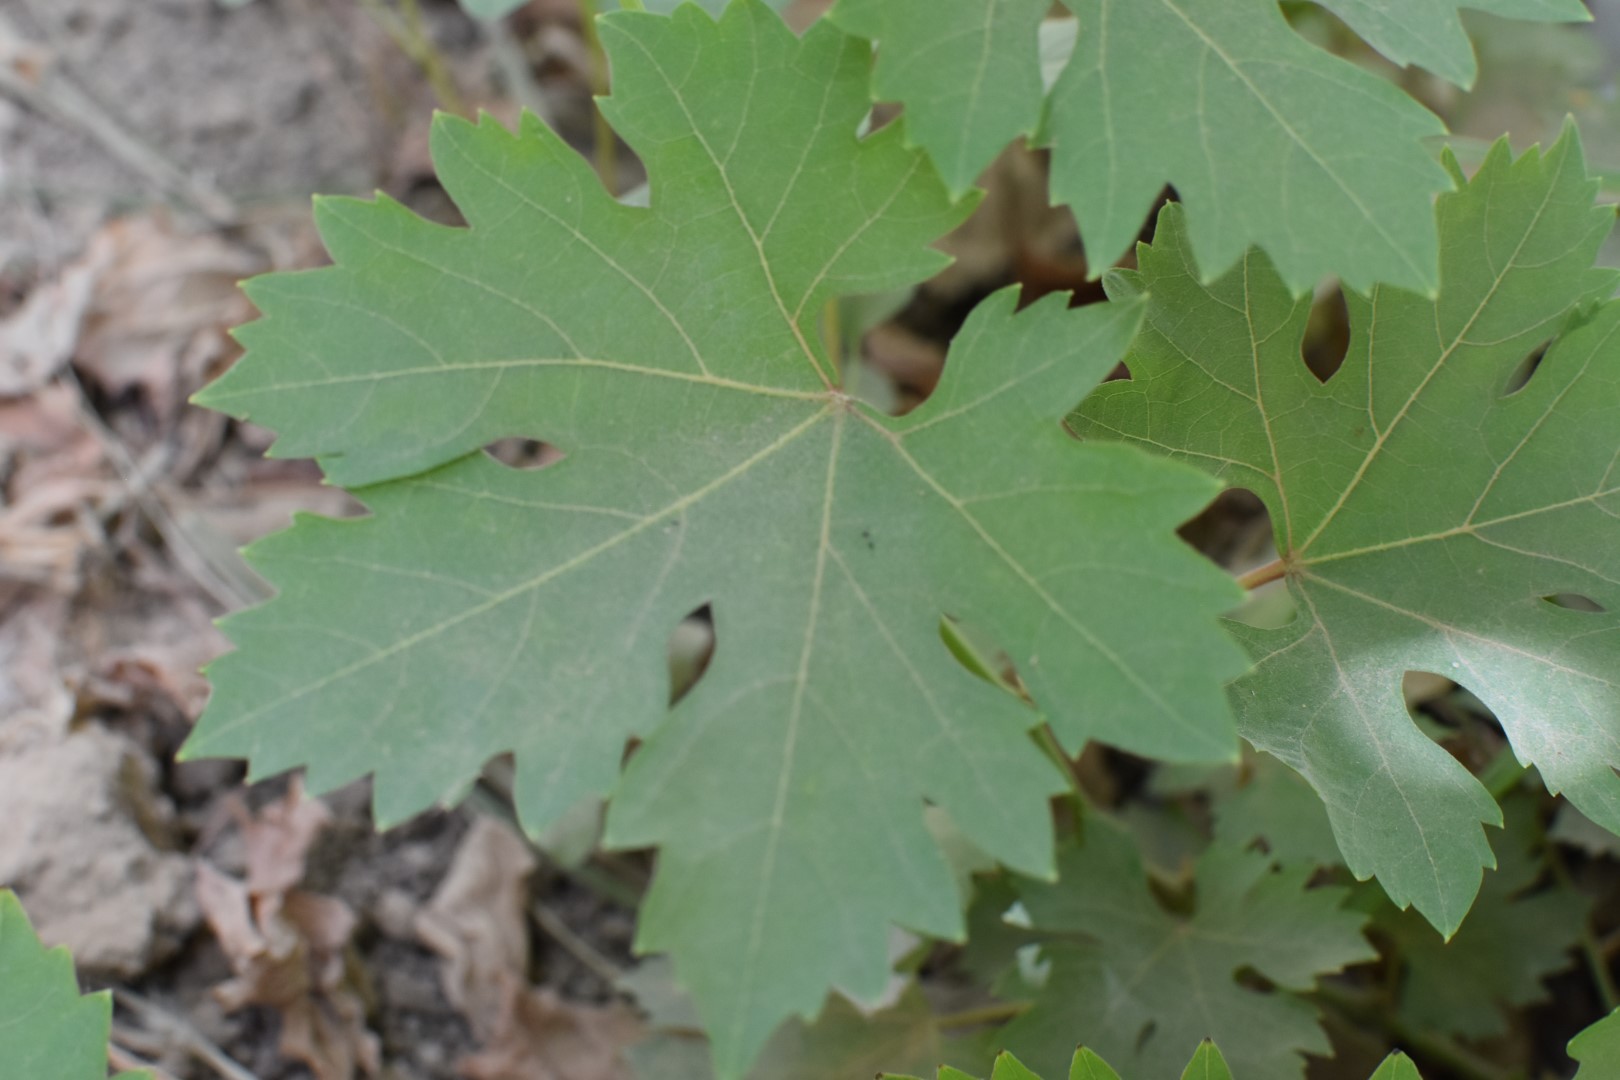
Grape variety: Riasi